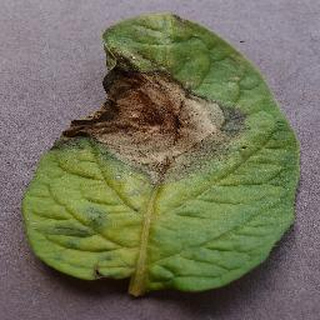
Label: potato_late_blight